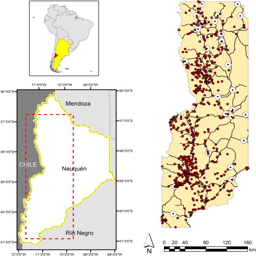
map of the study area